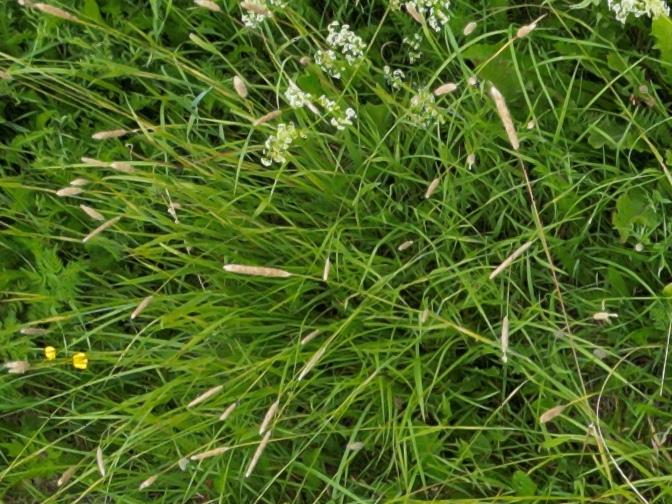
Flowers visible: yarrow flowers, yarrow flowers, yarrow flowers, yarrow flowers, yarrow flowers, yarrow flowers, yarrow flowers, yarrow flowers